1485

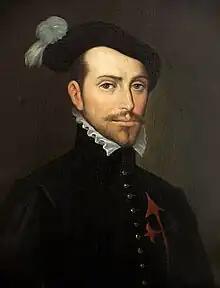
Hernán Cortés

Year 1485 (MCDLXXXV) was a common year starting on Saturday of the Julian calendar.